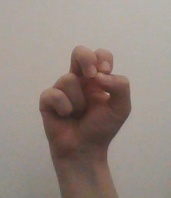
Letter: gaaf